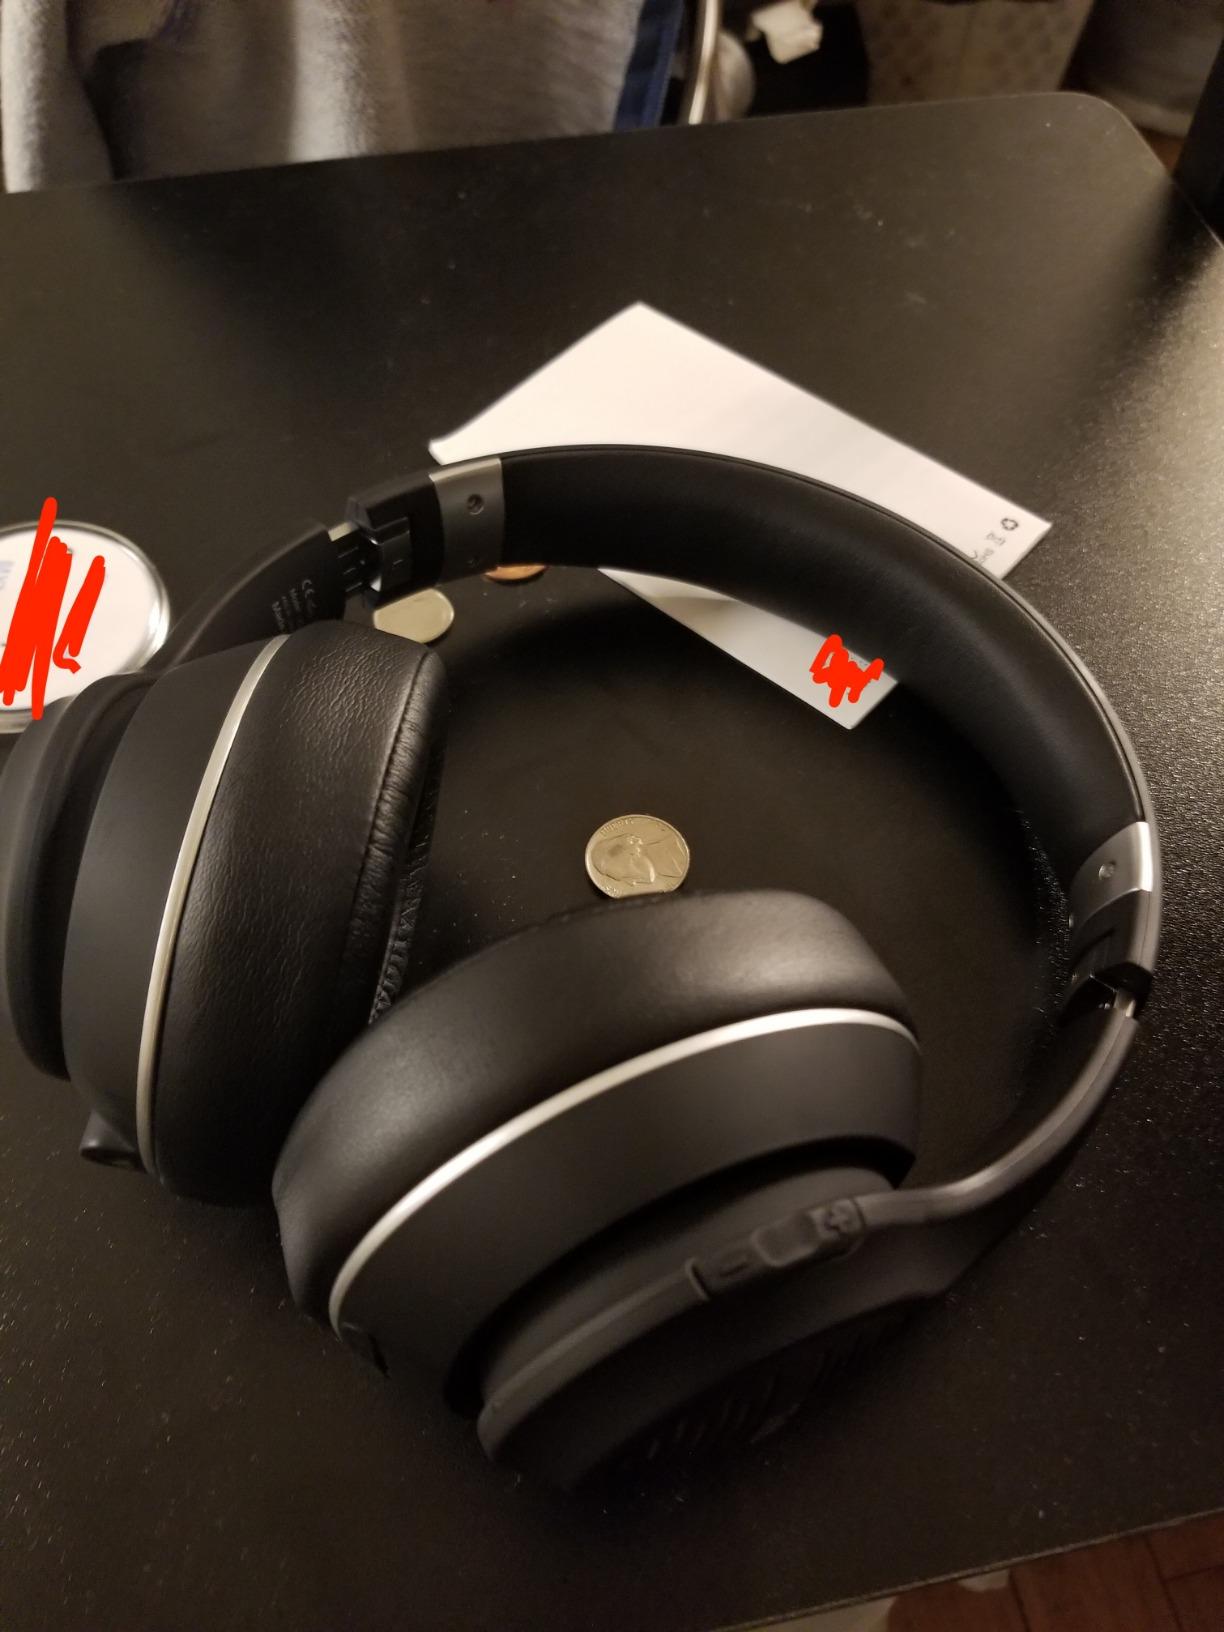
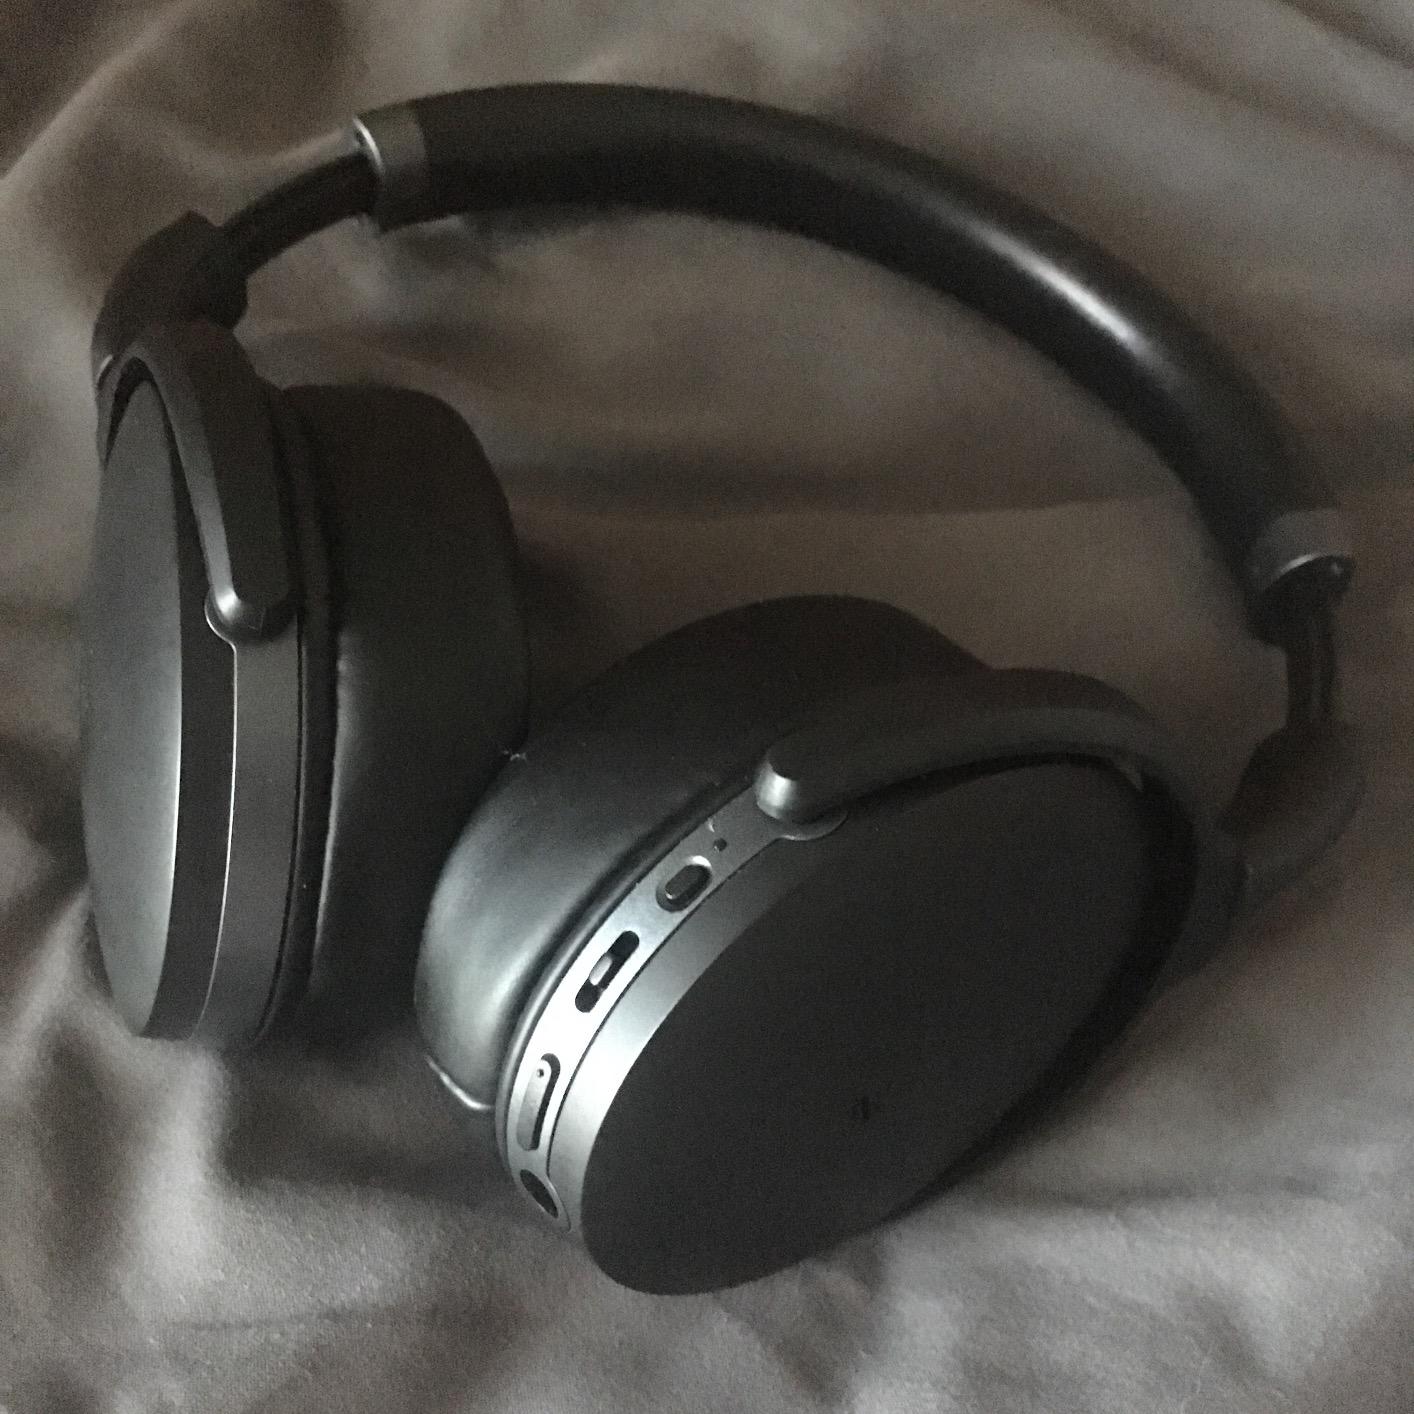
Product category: headphones
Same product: no